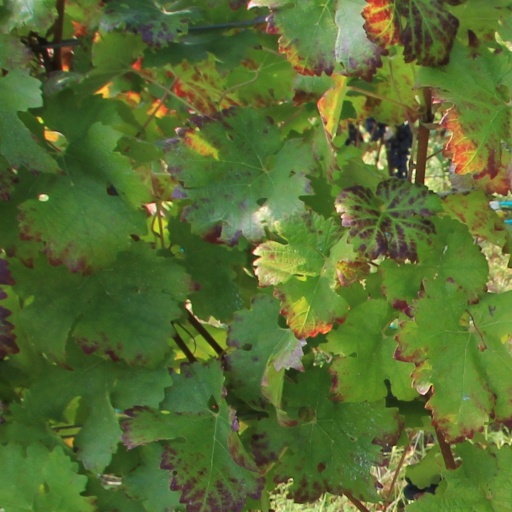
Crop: grape